Albert Laing

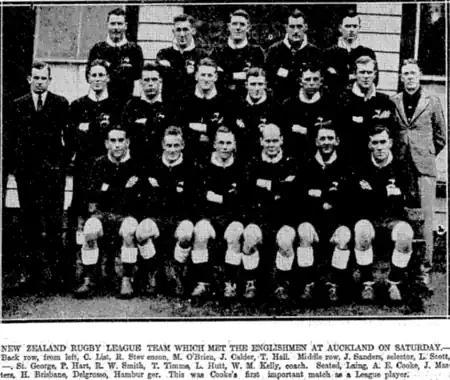
Albert Laing in the front row on the left of the NZ 1st test team.

Following the Inter-island match Albert Laing was selected in the first test team for New Zealand to play England. It was said that the “New Zealand selectors have placed a big responsibility on Laing, the youthful fullback. The Auckland custodian has given good displays in club matches, but he lacks experience in comparison to Sullivan, who is likely to make Laing’s task a more difficult one”.